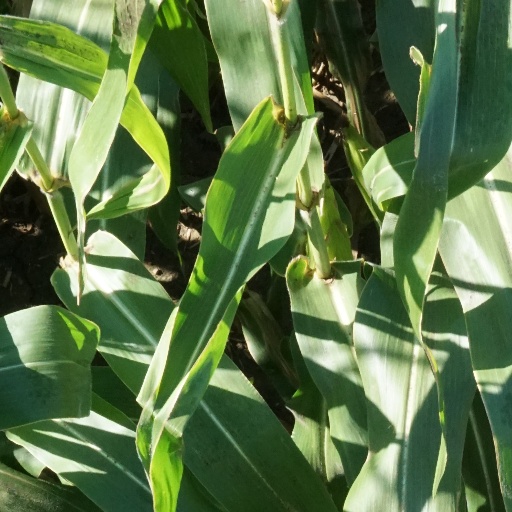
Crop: maize; corn